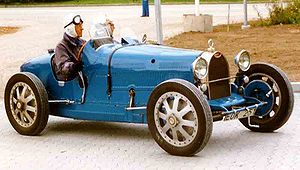
Internationale racingfarver (motorsport)
Fransk Bugatti Type 35 C (1926)
Fra begyndelsen af organiserede motorsportsbegivenheder, i begyndelsen af 1900'erne, indtil slutningen af 1960'erne, inden kommercielle sponsorater blev almindeligt anvendt, blev biler i internationale motorsport konkurrencer malet i standardiserede racingfarver, der angav oprindelseslandet for bilen eller føreren. Disse var ofte ret forskellige fra de nationale farver, der blev brugt i andre sportsgrene eller i politik.